Heu-Heu

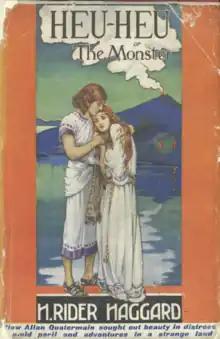
First edition (UK)

Heu-Heu; or, The Monster is a novel by H. Rider Haggard. Allan Quatermain tells the story of a monster in Rhodesia. "Heu-Heu" is the twelfth of the fourteen novels in the Quatermain series and the sixteenth of the eighteen overall stories.